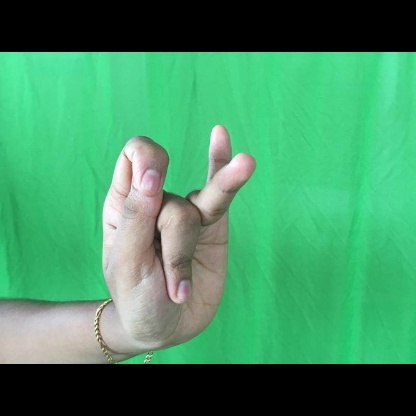
Mudra: Katakamukha